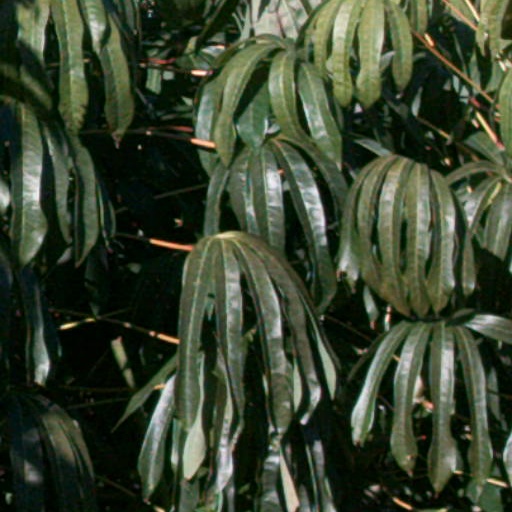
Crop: cassava